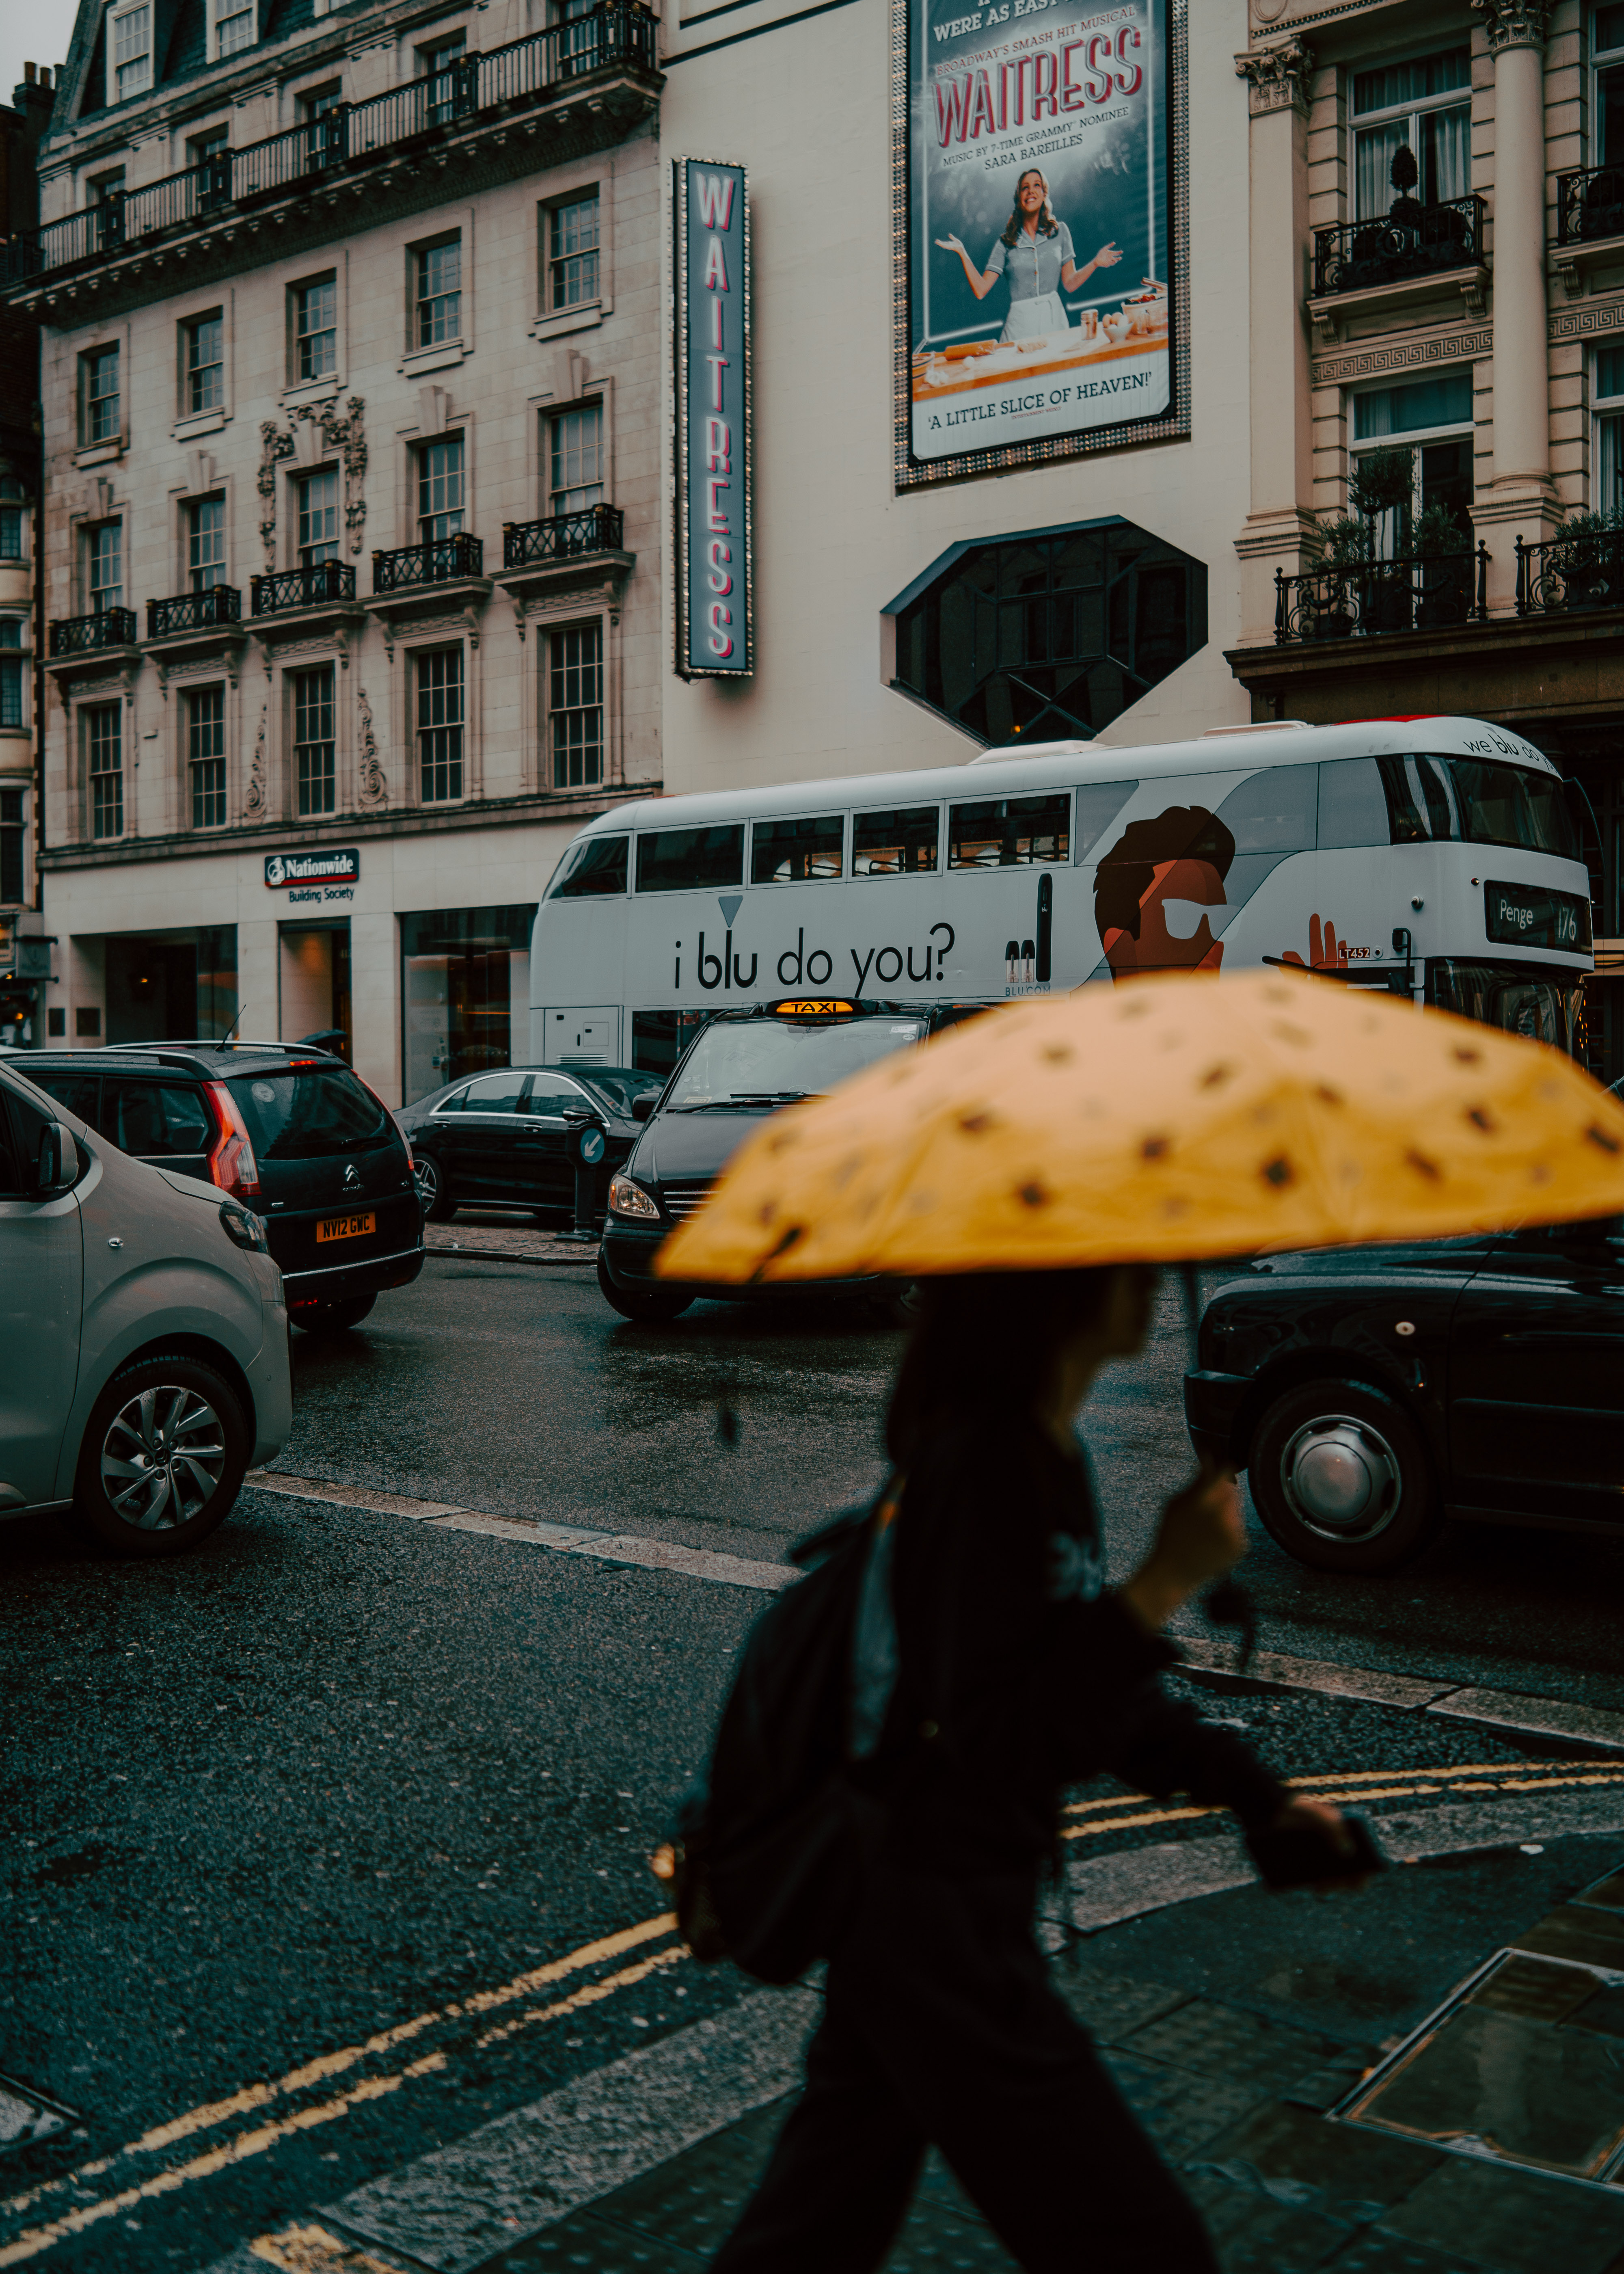
umbrella, yellow, street, taxi, snapshot, rain, urban area, vehicle, mode of transport, car, road, infrastructure, pedestrian, Colorfulness, architecture, fashion accessory, photography, city, plant, subcompact car, compact car, city car